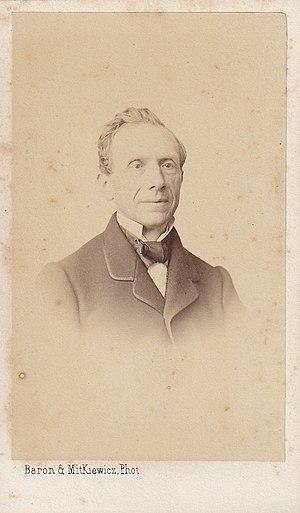
Jean Auguste Van Dievoet, né à Bruxelles le 13 floréal an XI, et mort en sa ville natale le 31 octobre 1865, est un historien du droit, jurisconsulte, avocat à la Cour de Cassation et magistrat belge.
Jean-Louis Van Dievoet, né à Bruxelles le 24 novembre 1777, au Marché aux Fromages, en l'antique maison familiale appelée "Le Dragon de Fer", construite en 1709 par son arrière grand-père Jean-Baptiste van Dievoet, baptisé même jour en l'église de Saint-Nicolas, mort à Bruxelles le 16 mai 1854, est un juriste bruxellois et le premier secrétaire du Parquet de la Cour de Cassation après l'indépendance belge.